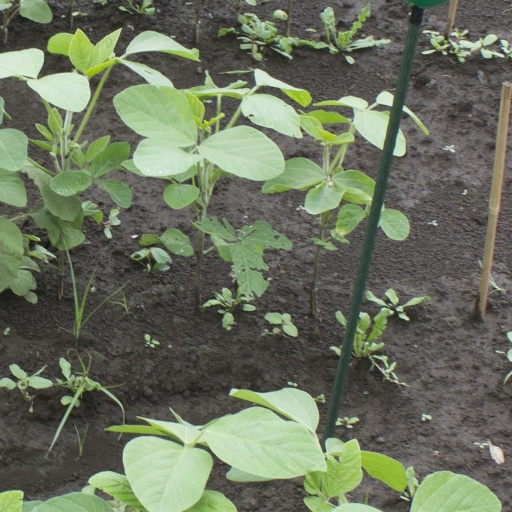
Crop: soybean